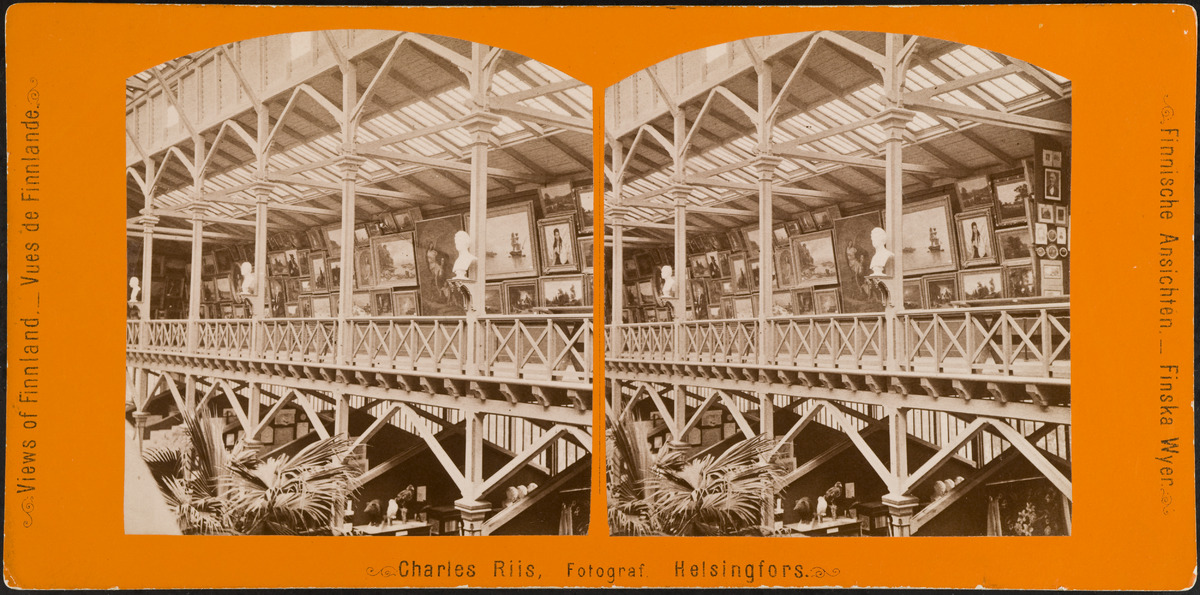
Suomen ensimmäinen yleinen taide- ja teollisuusnäyttely vuonna 1876 Kaivopuistossa, näkymä näyttelyrakennuksen taidehalliin
sisällön kuvaus: Suomen ensimmäinen yleinen taide- ja teollisuusnäyttely vuonna 1876 Kaivopuistossa, näkymä näyttelyrakennuksen taidehalliin. mustavalkoinen
Kuvaaja: Riis, Charles, valokuvaaja
Ajankohta: kuvausaika 1876
Paikka: Suomi, Uusimaa, Helsinki, Ullanlinna Helsinki, Kaivopuisto
Aiheet: messut, näyttelyt, hallit